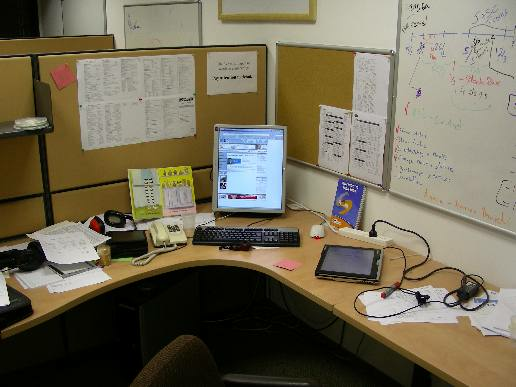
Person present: No